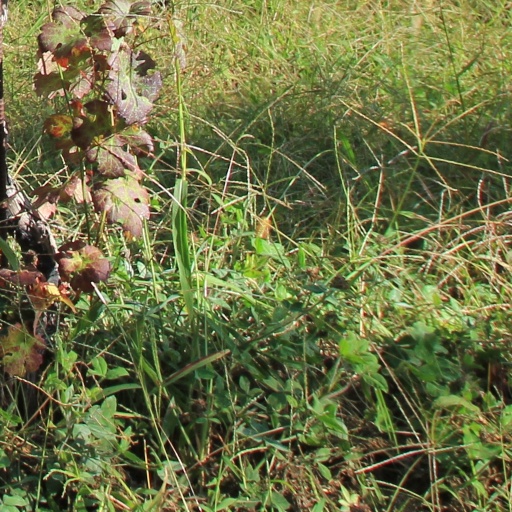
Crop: grape